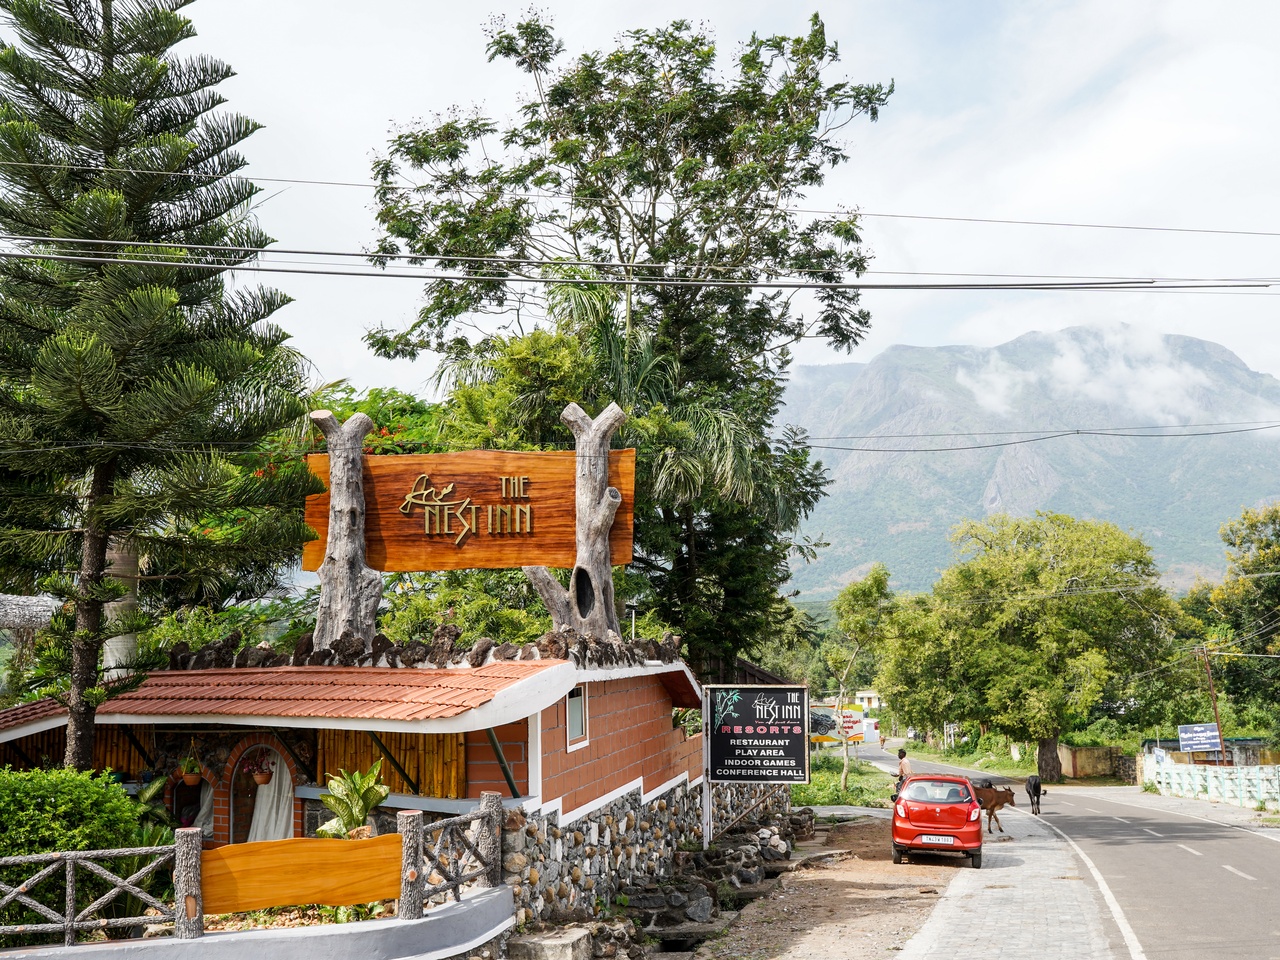
The Nest Inn Resort against the Nilgiris massif, Masinagudi, The Nilgiris, Tamil Nadu, India